Sky position (RA, Dec in degrees): 175.74, 9.394
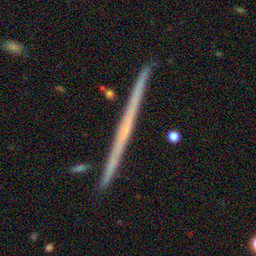
Galaxy morphology: Edge-on Galaxies without Bulge